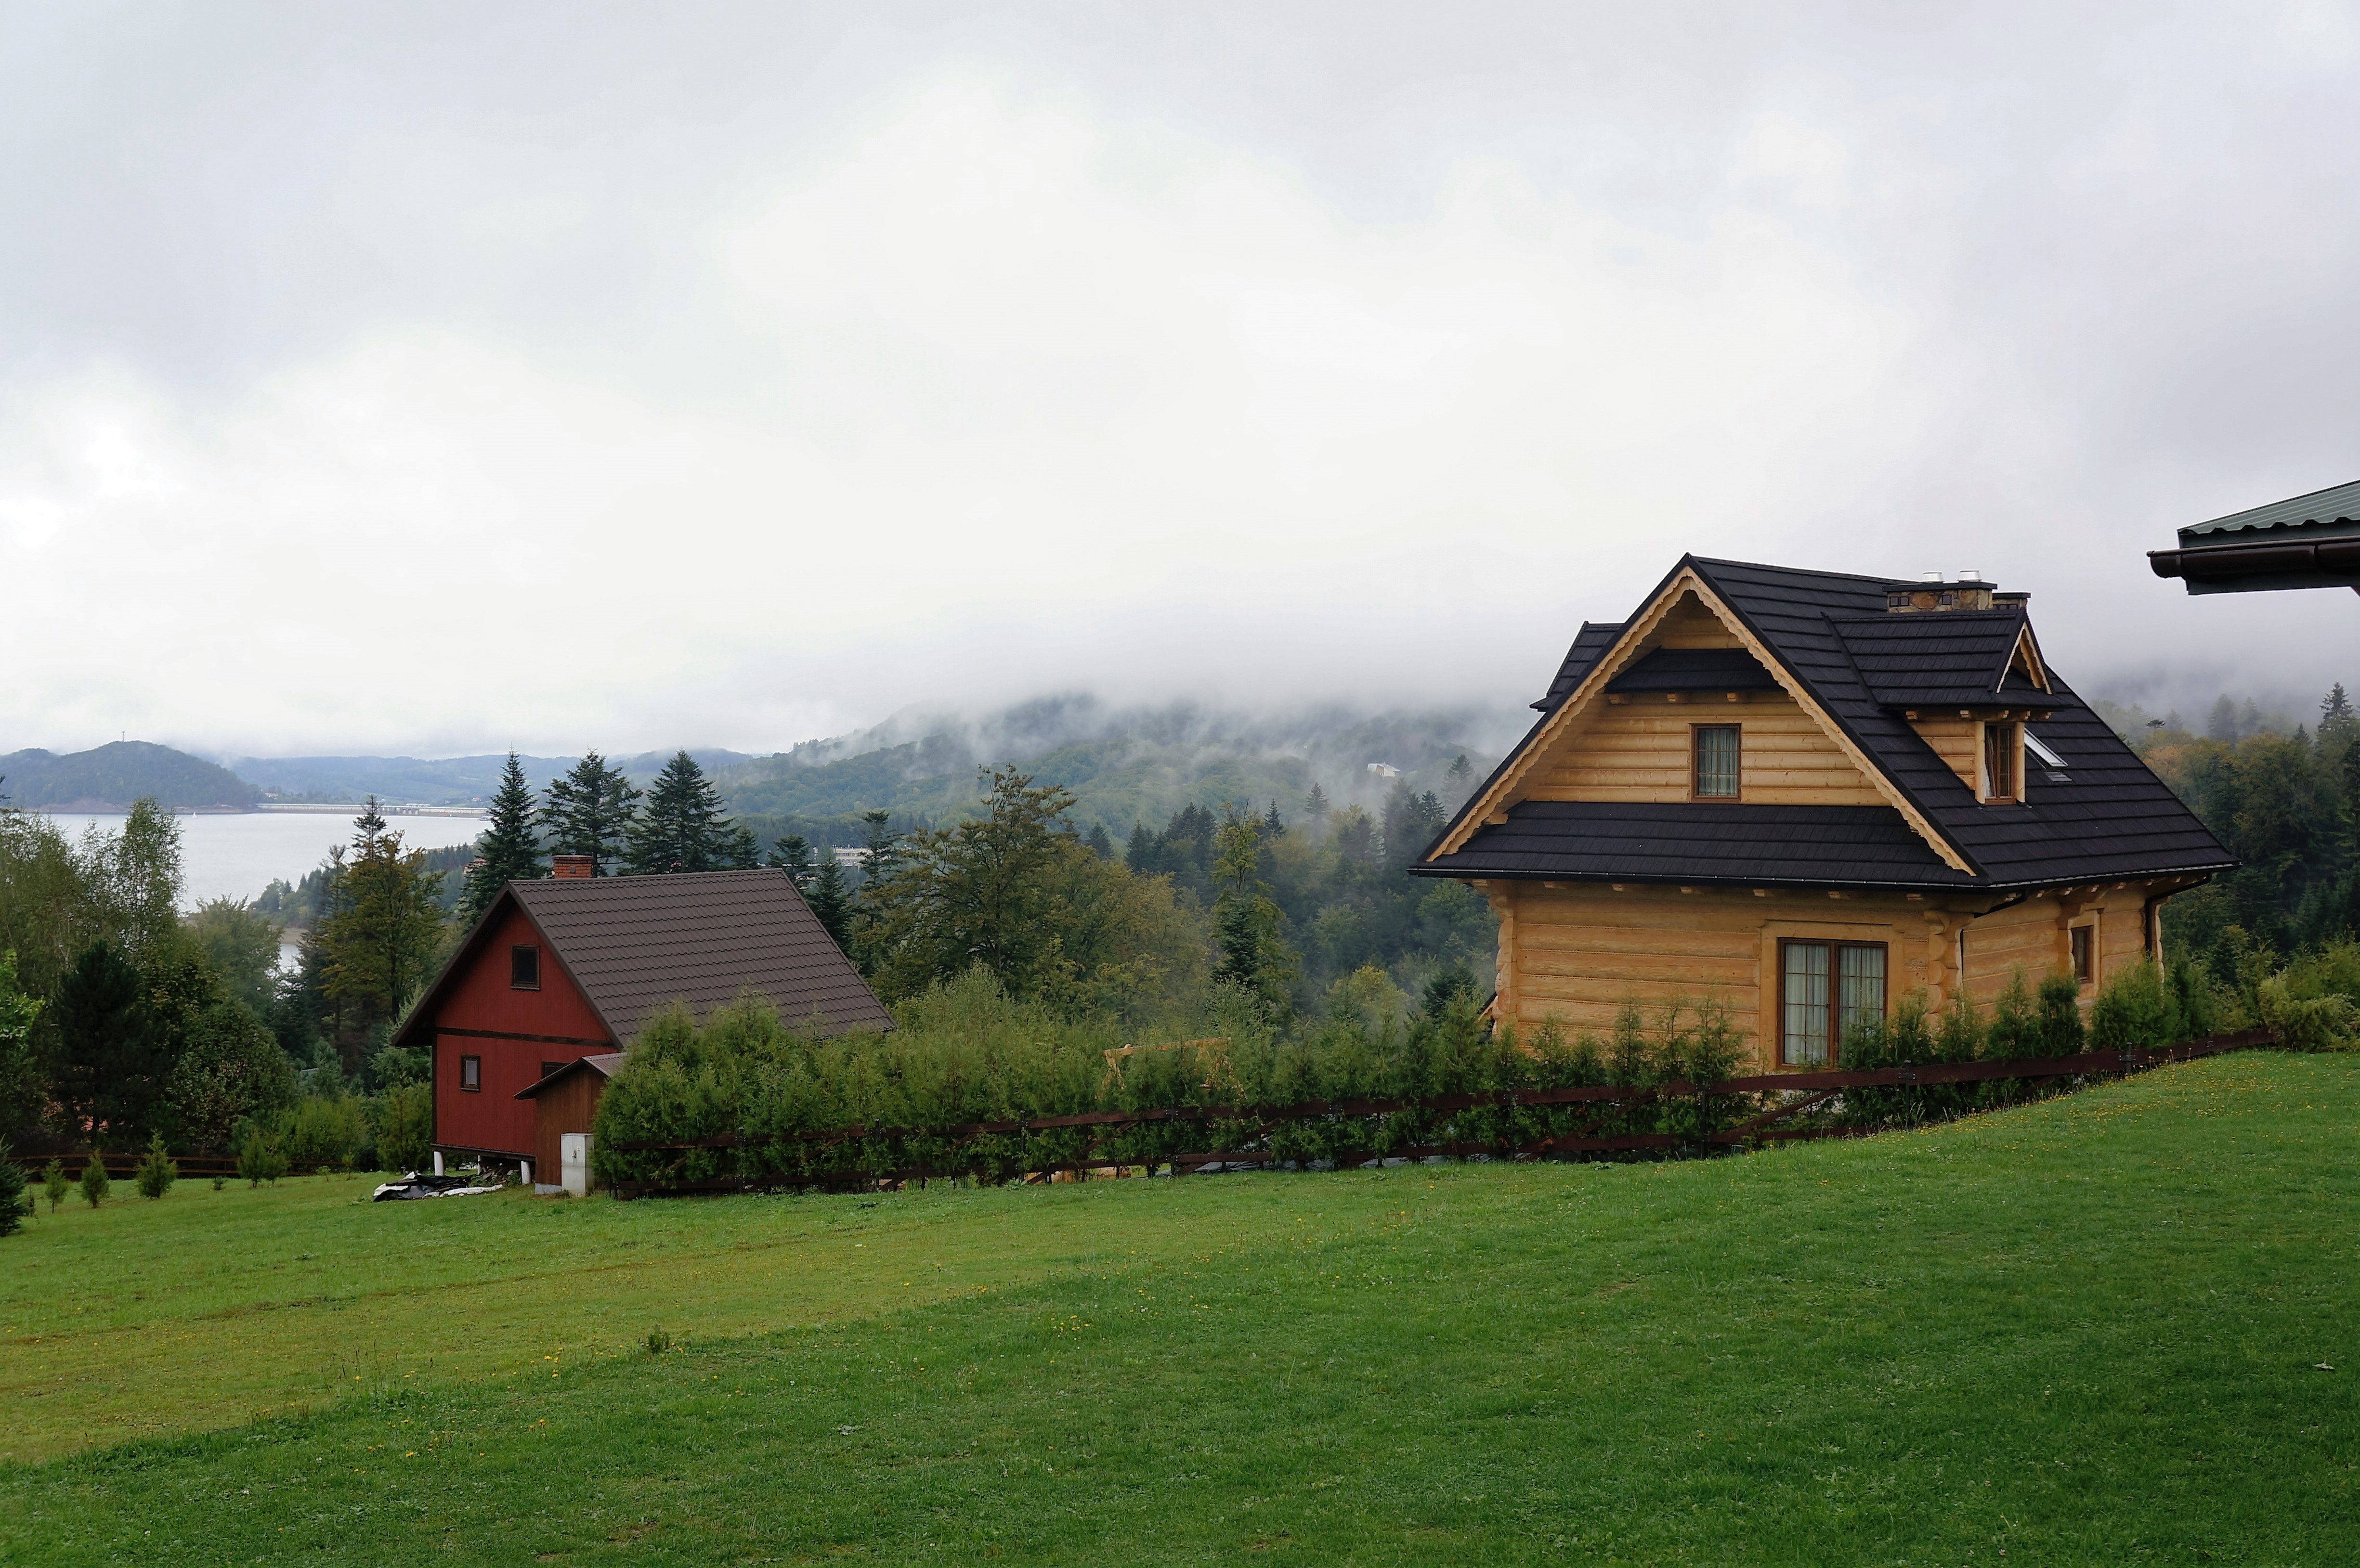
landscape, mountain, farm, lawn, house, hill, building, barn, home, mountain range, hut, village, cottage, mountains, farmhouse, estate, the fog, rural area, early morning, bieszczady, solina, district of lesko, residential area